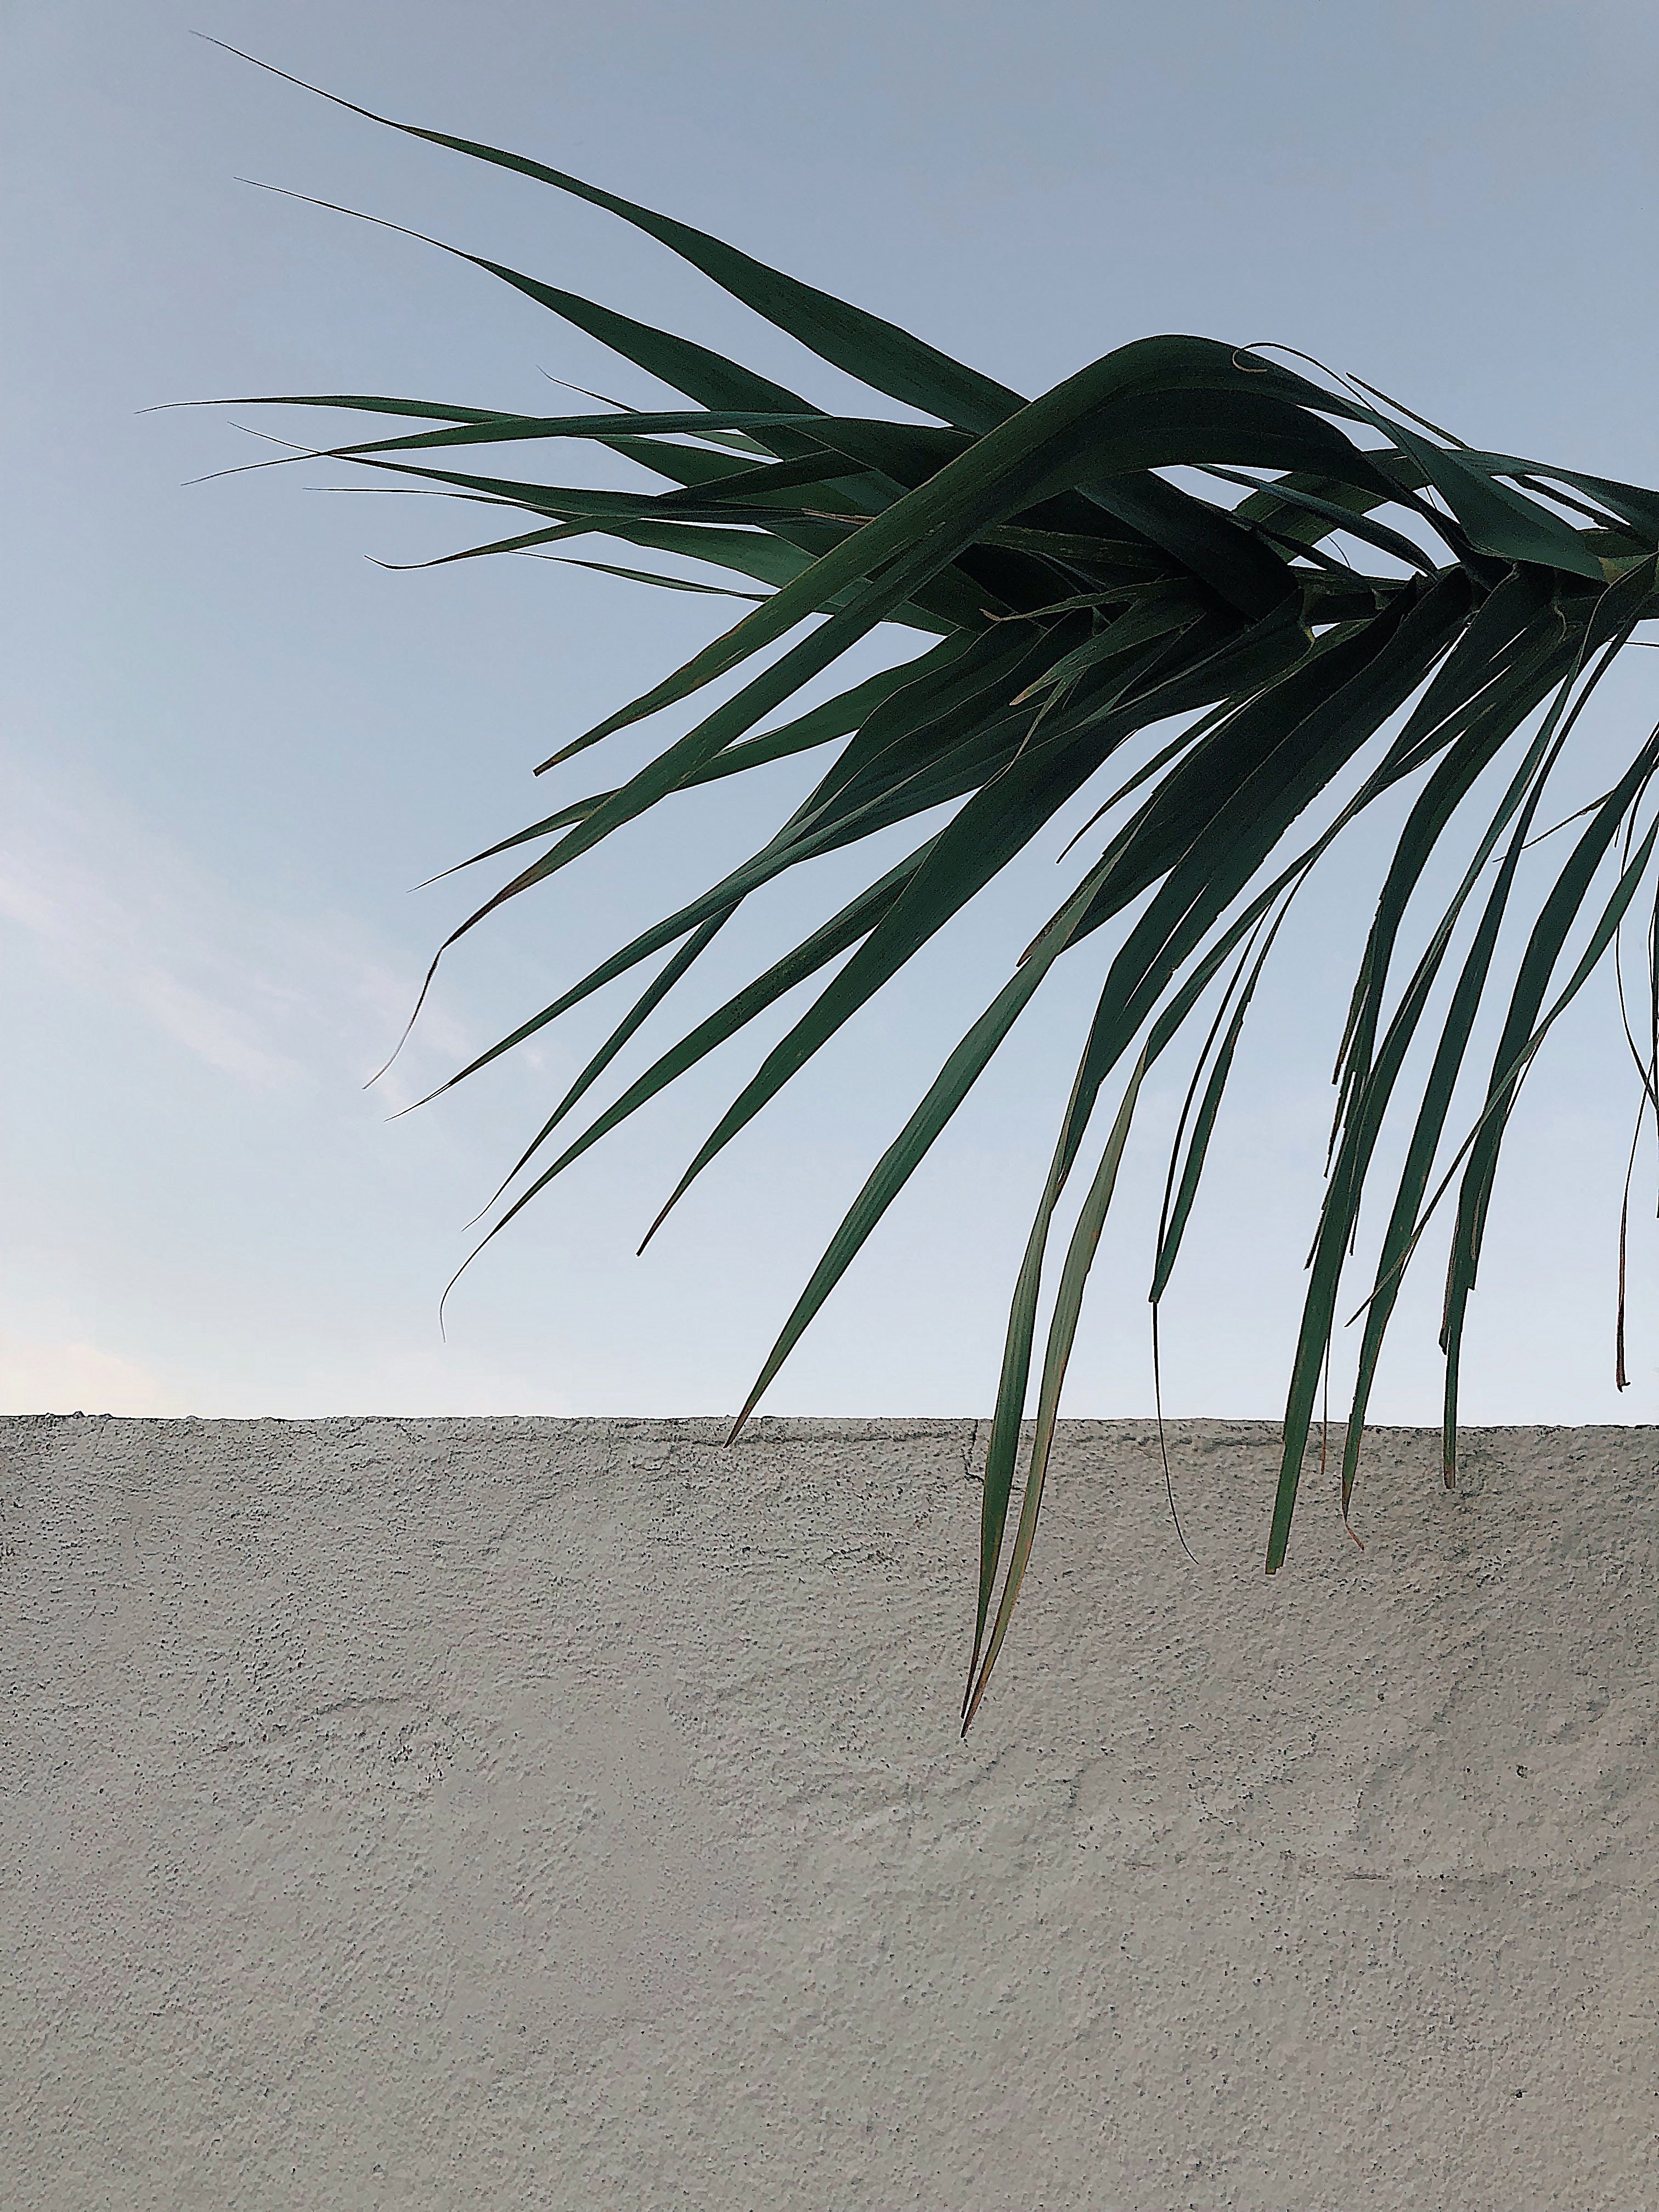
tree, palm tree, arecales, plant, woody plant, elaeis, terrestrial plant, date palm, tropics, Desert Palm, black and white, borassus flabellifer, attalea speciosa